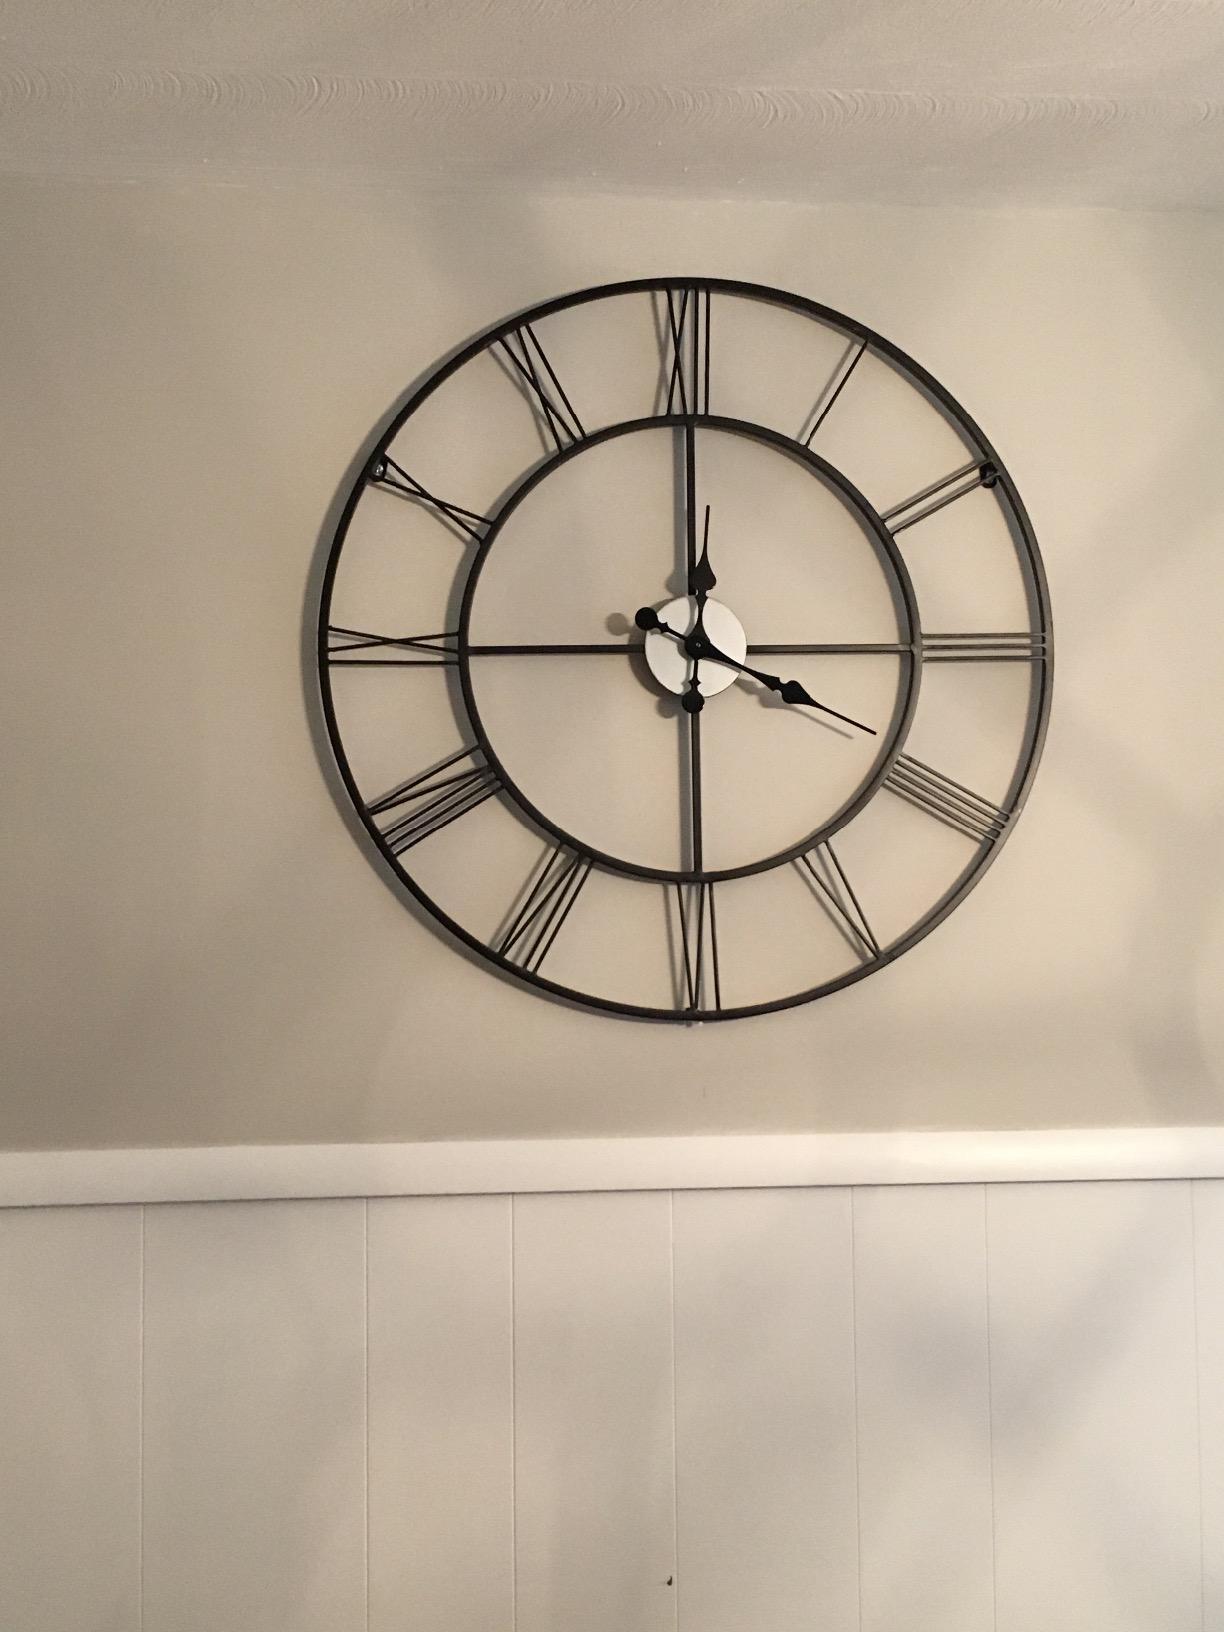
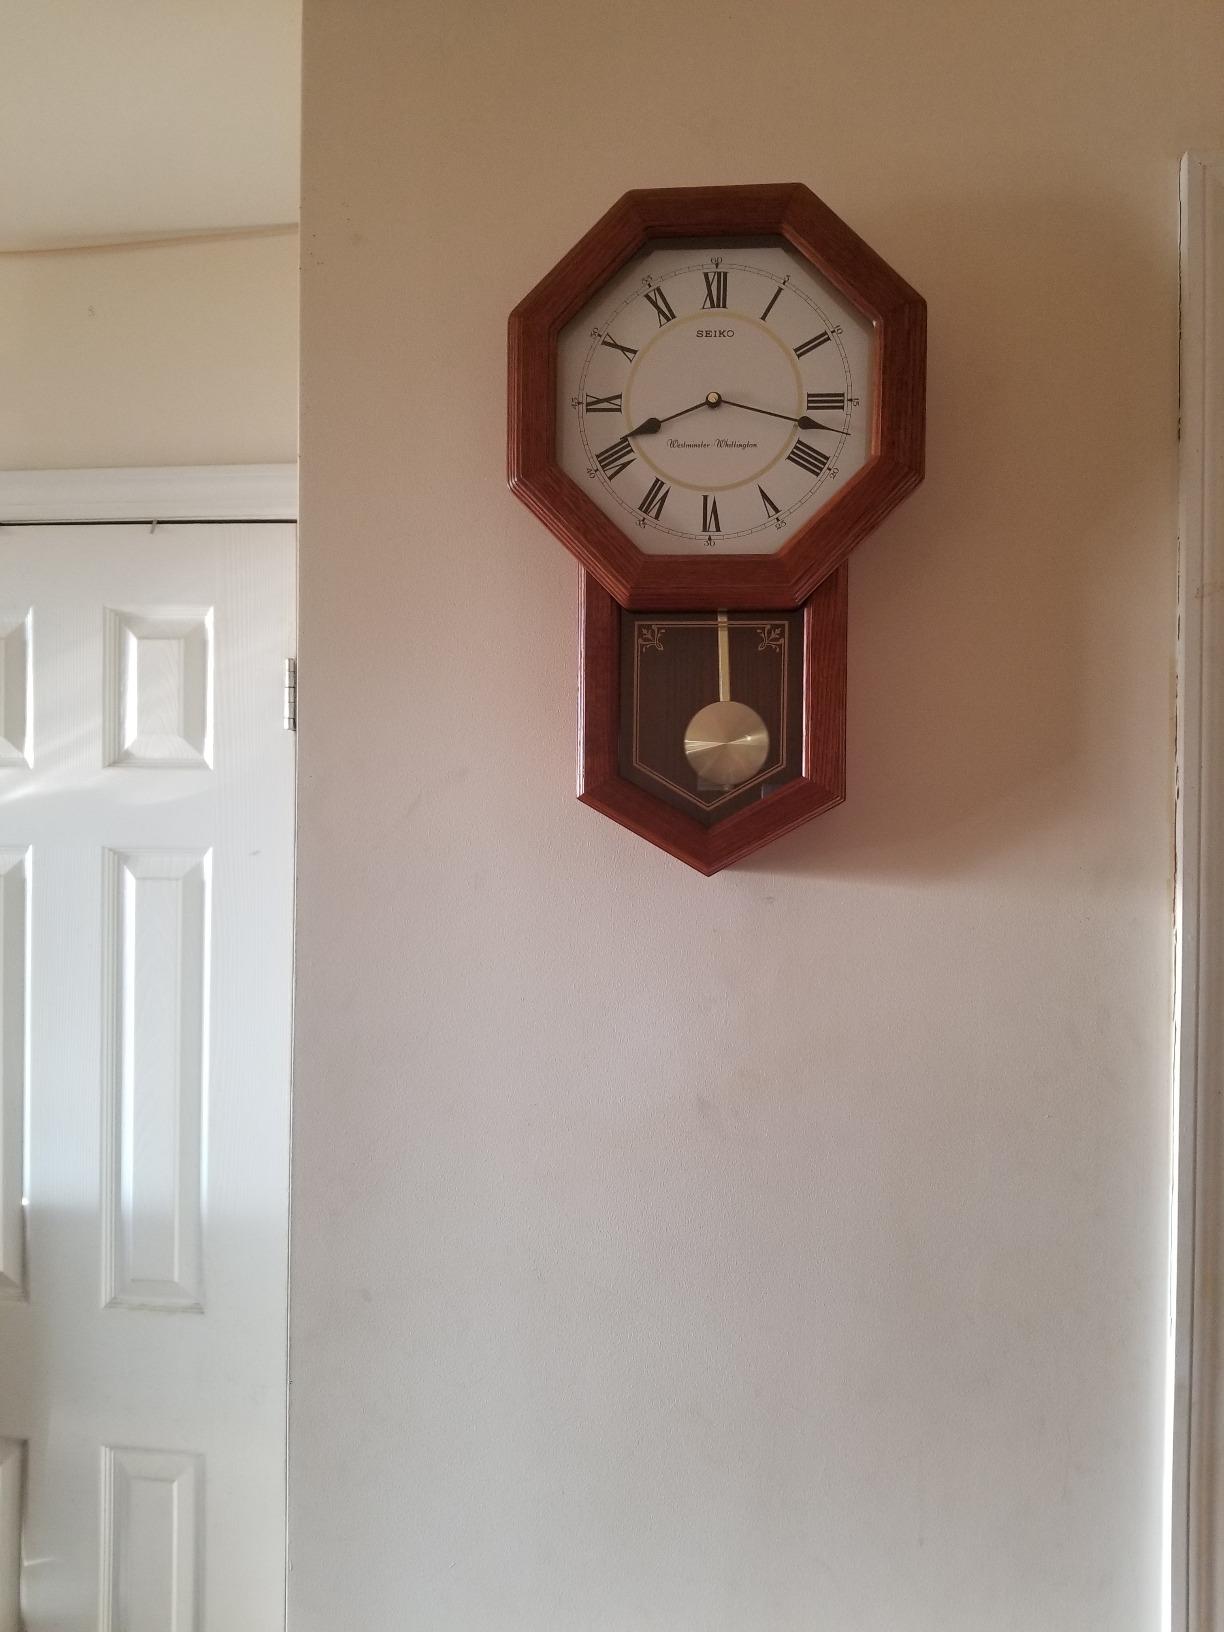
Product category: clock
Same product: no